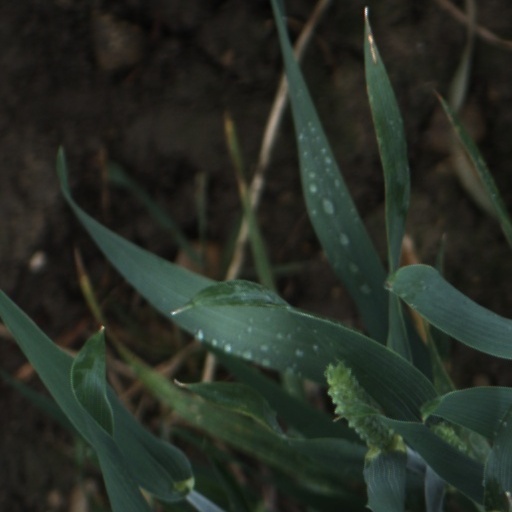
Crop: wheat